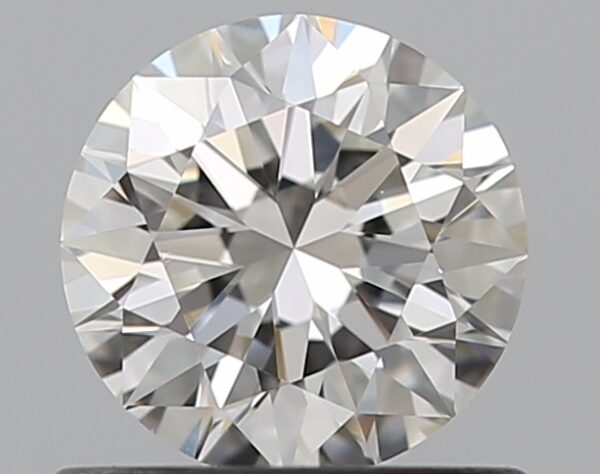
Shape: round
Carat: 0.59
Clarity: VVS1
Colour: H
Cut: EX
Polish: EX
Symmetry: EX
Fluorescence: N
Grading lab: GIA
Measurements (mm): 5.35 x 5.38 x 3.34